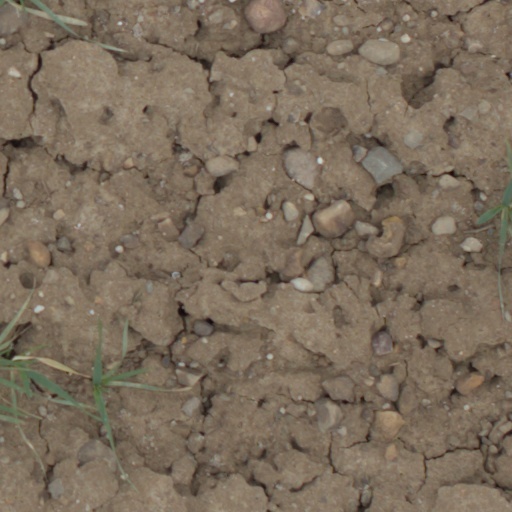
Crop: wheat